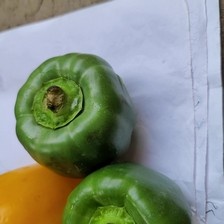
Label: capsicum